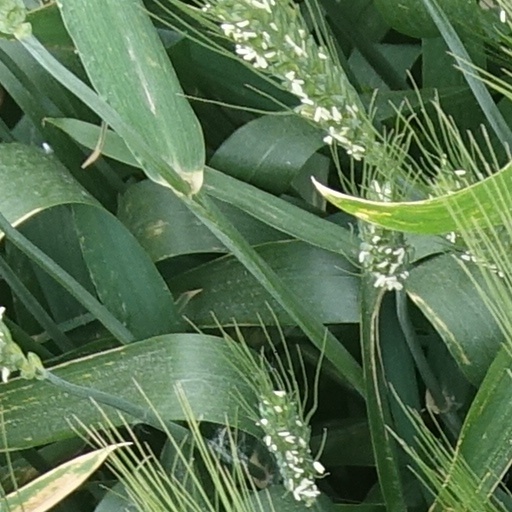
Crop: wheat